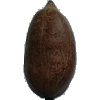
Label: nut_pecan